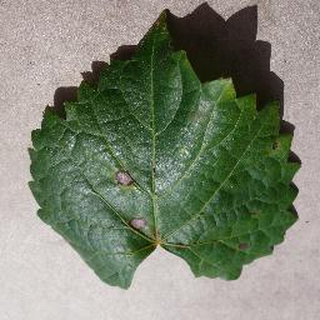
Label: grape_black_rot